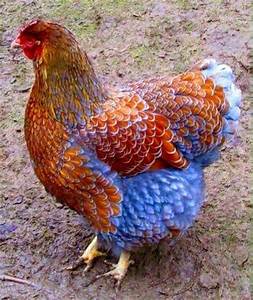
Label: gallina